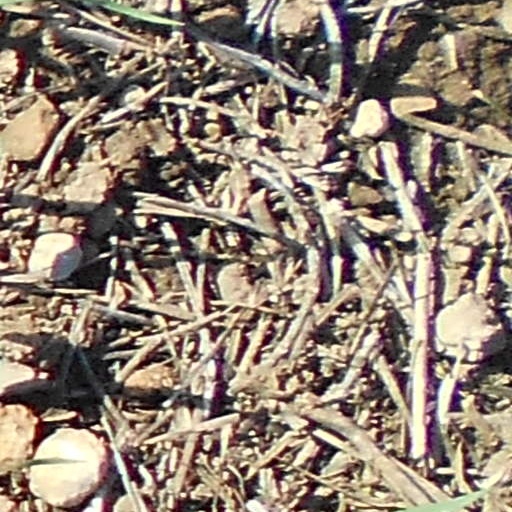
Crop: wheat